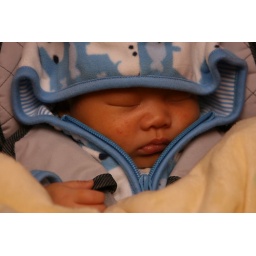
i am in a car seat